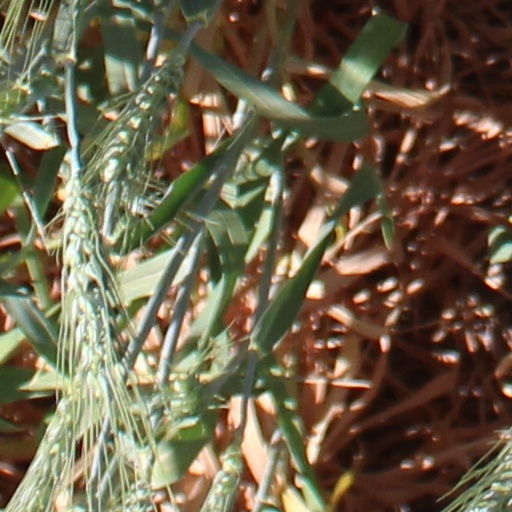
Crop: wheat